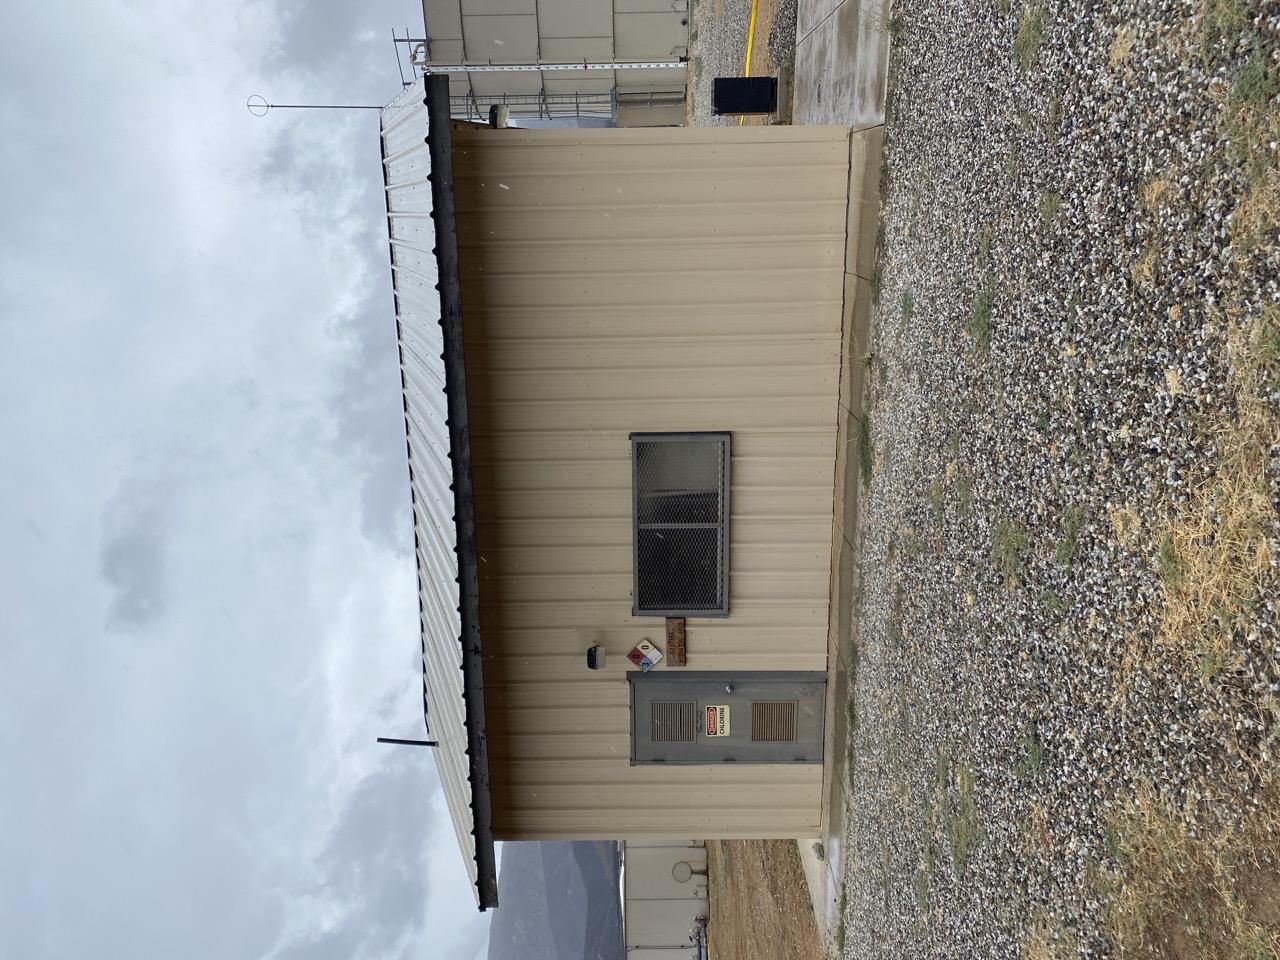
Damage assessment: no_damage